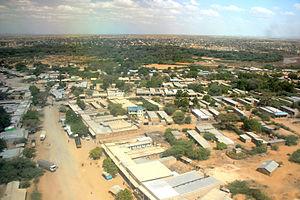
Lodwar est le chef-lieu du district de Turkana, dans la province de la vallée du Rift au Kenya. C'est aussi le siège du diocèse de Lodwar.